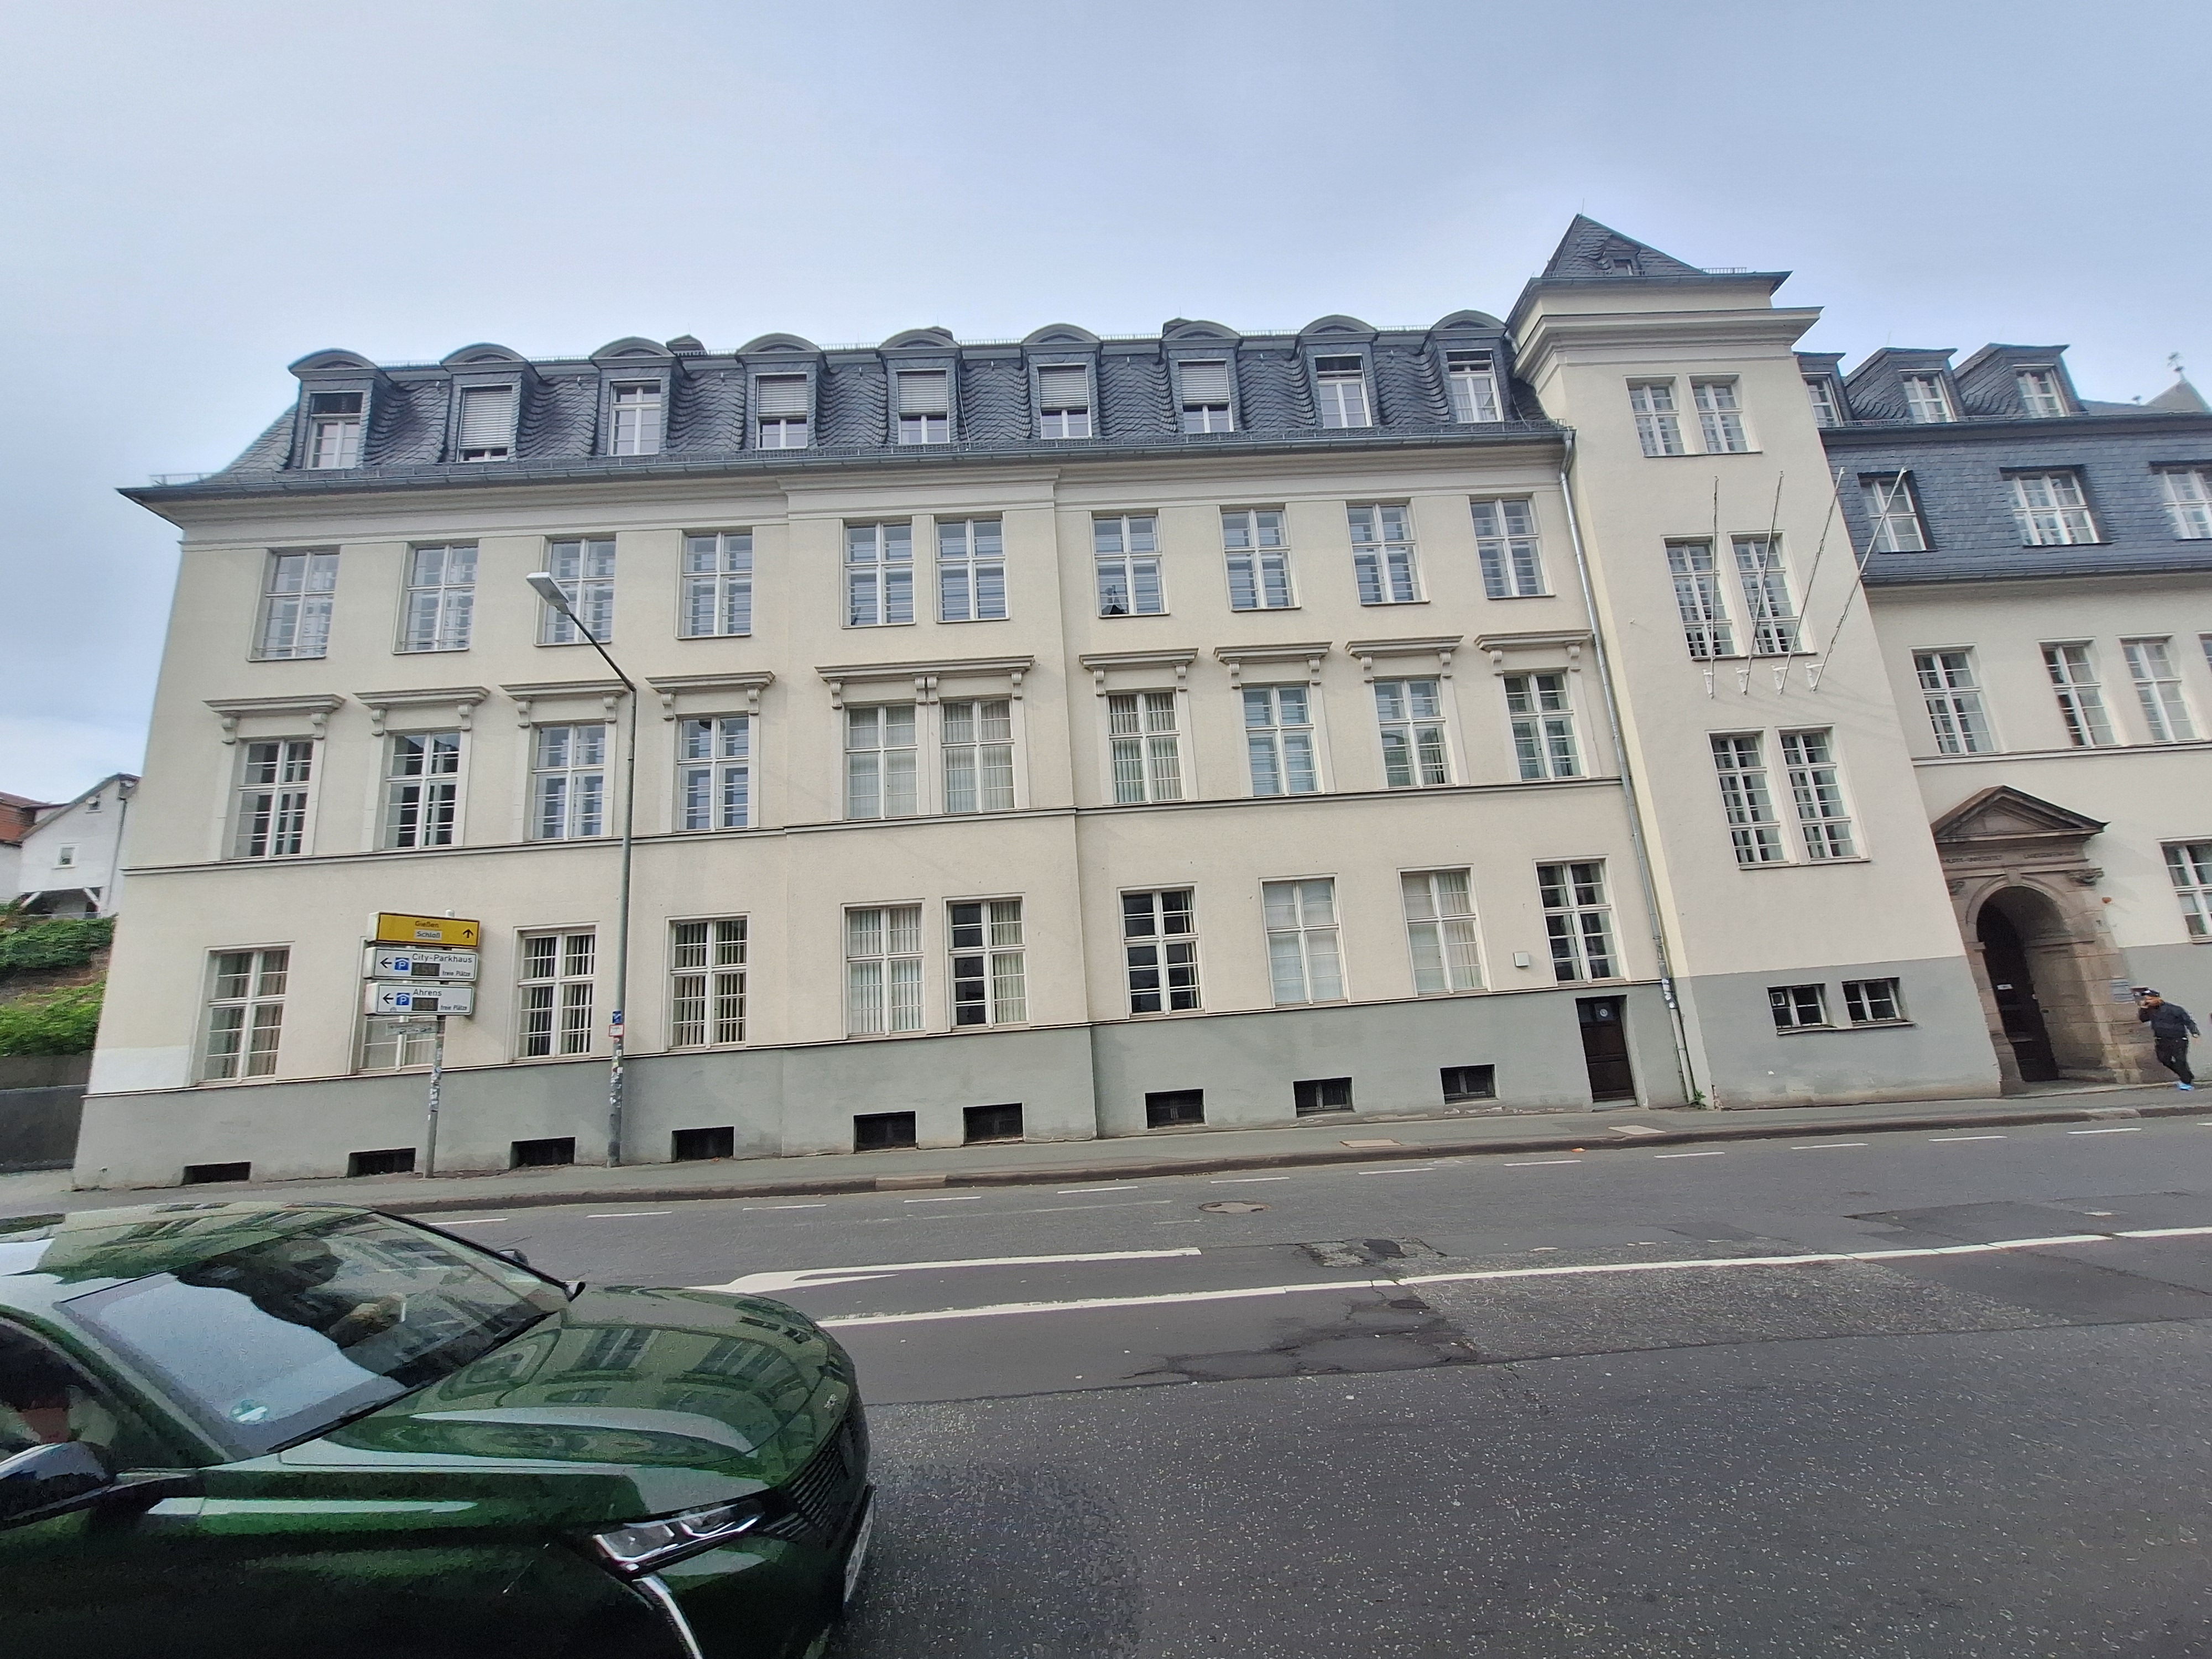
Building: Universitätsstraße 7